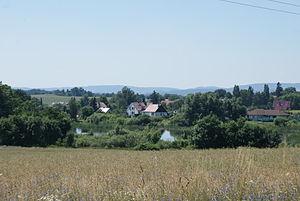
Lazsko est une commune du district de Příbram, dans la région de Bohême-Centrale, en République tchèque. Sa population s'élevait à 216 habitants en 2020.